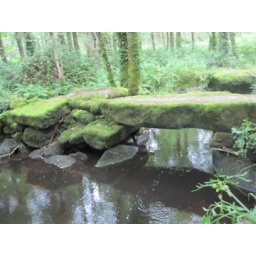
Mediaeval stone bridge in forest